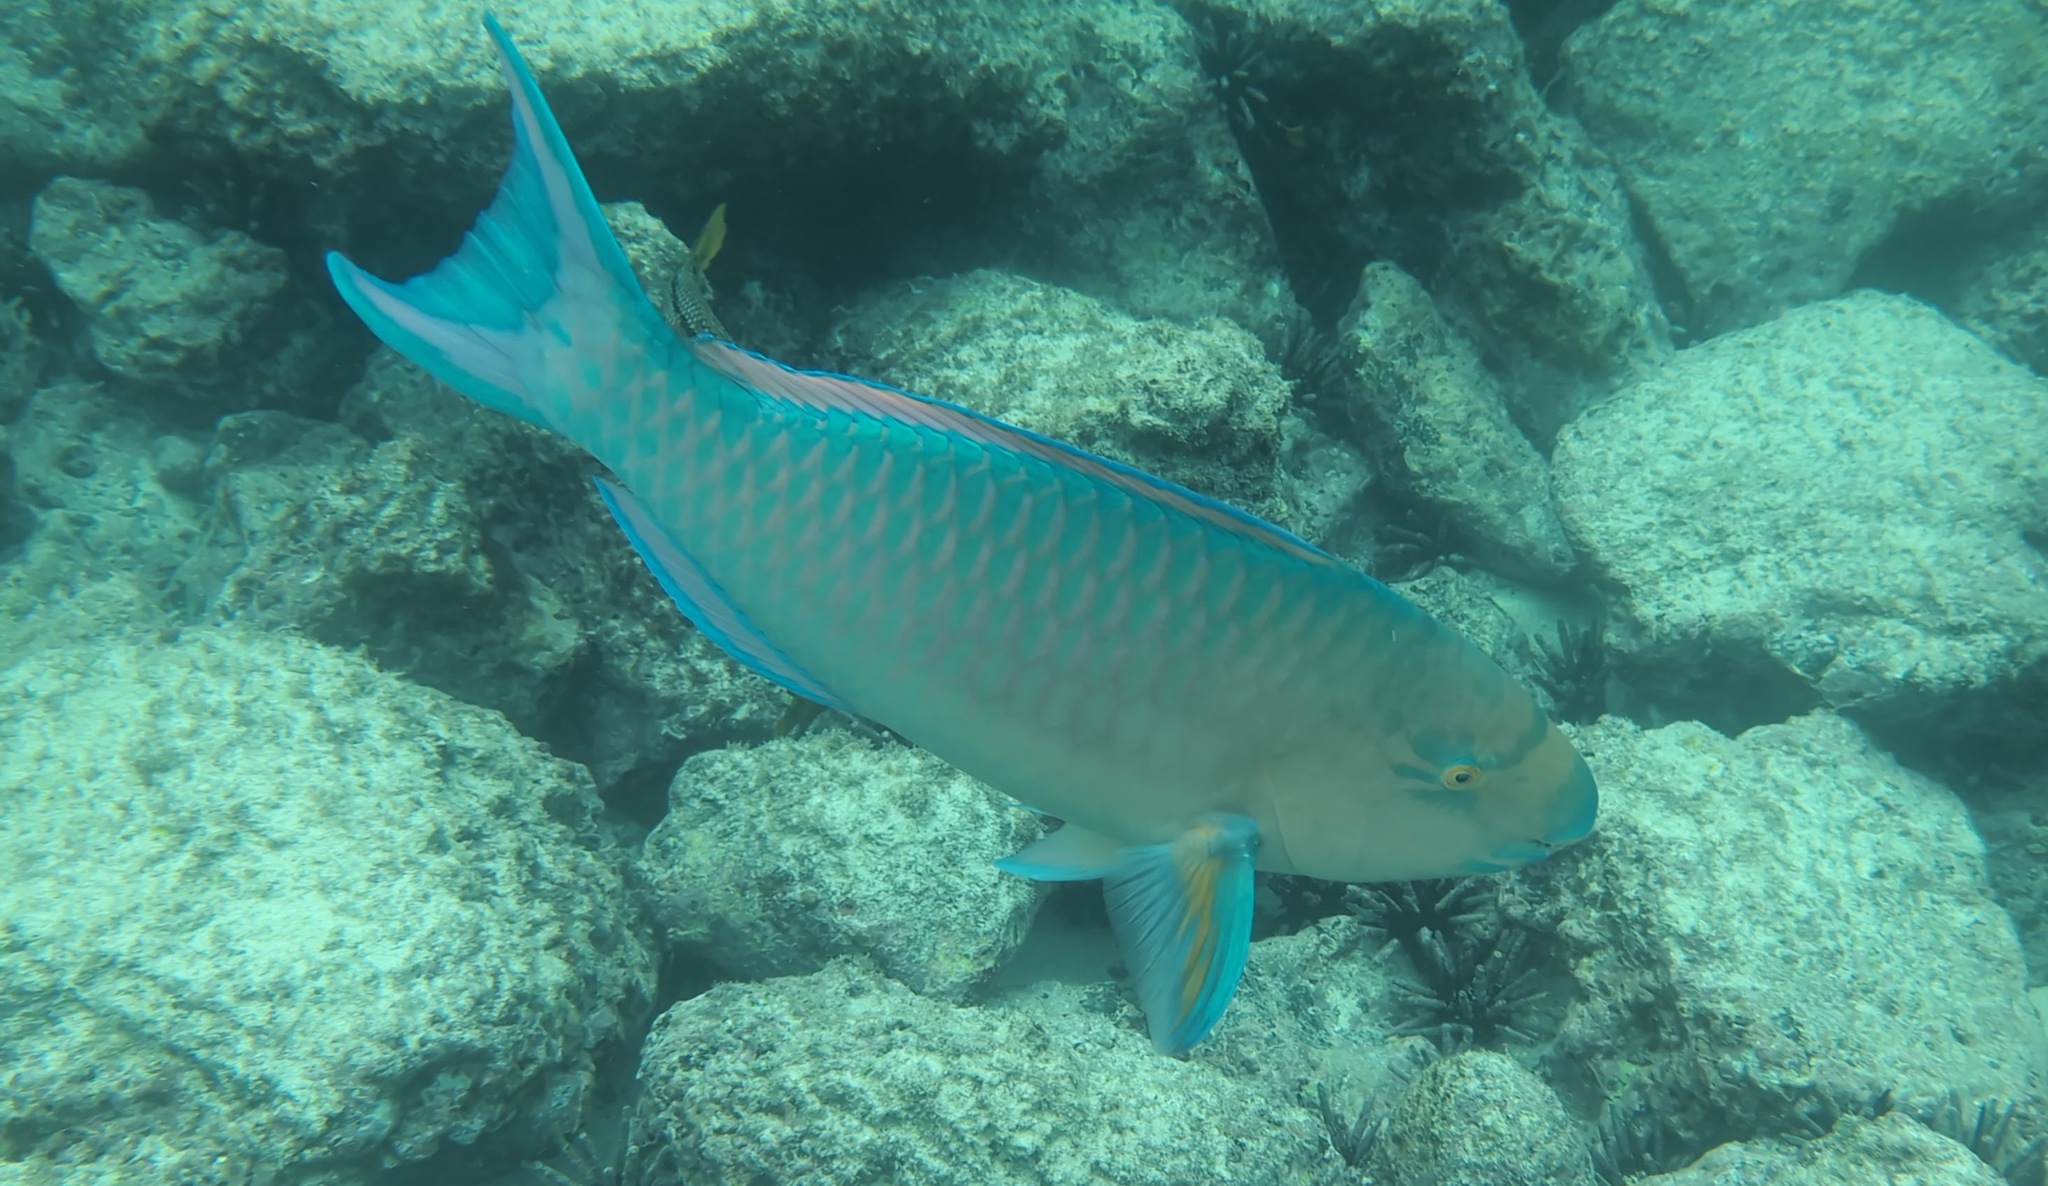
Scarus ghobban (Blue-barred Parrotfish)